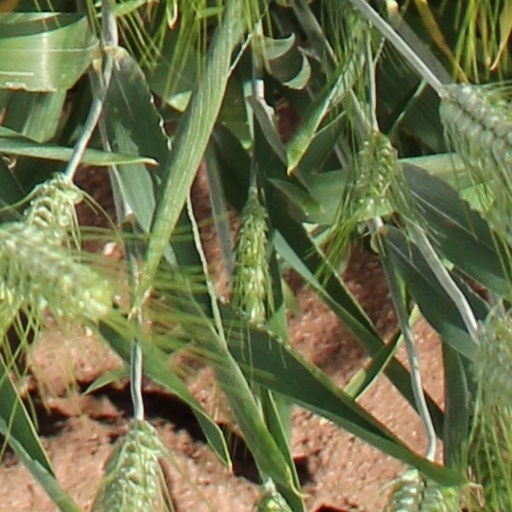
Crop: wheat